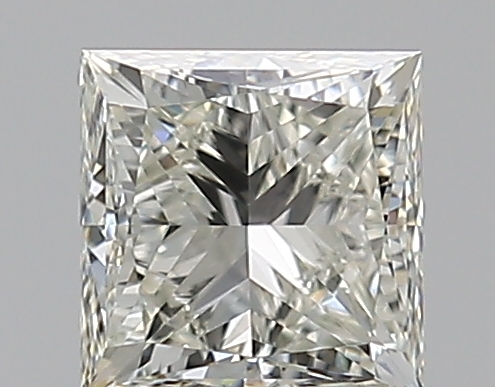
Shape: princess
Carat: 0.51
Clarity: VVS2
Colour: K
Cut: EX
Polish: EX
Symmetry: EX
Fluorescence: N
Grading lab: GIA
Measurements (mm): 4.21 x 4.12 x 3.04